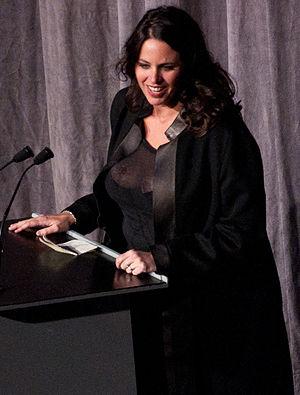
Tanya Wexler est une réalisatrice américaine. Elle est particulièrement connue pour son film Oh My God! sorti en 2011.